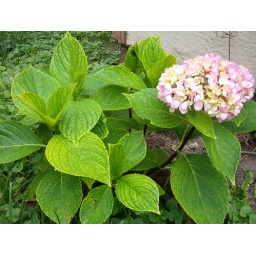
flower color can be changed to blue by adding aluminum sulfate to the soil; it takes several months.